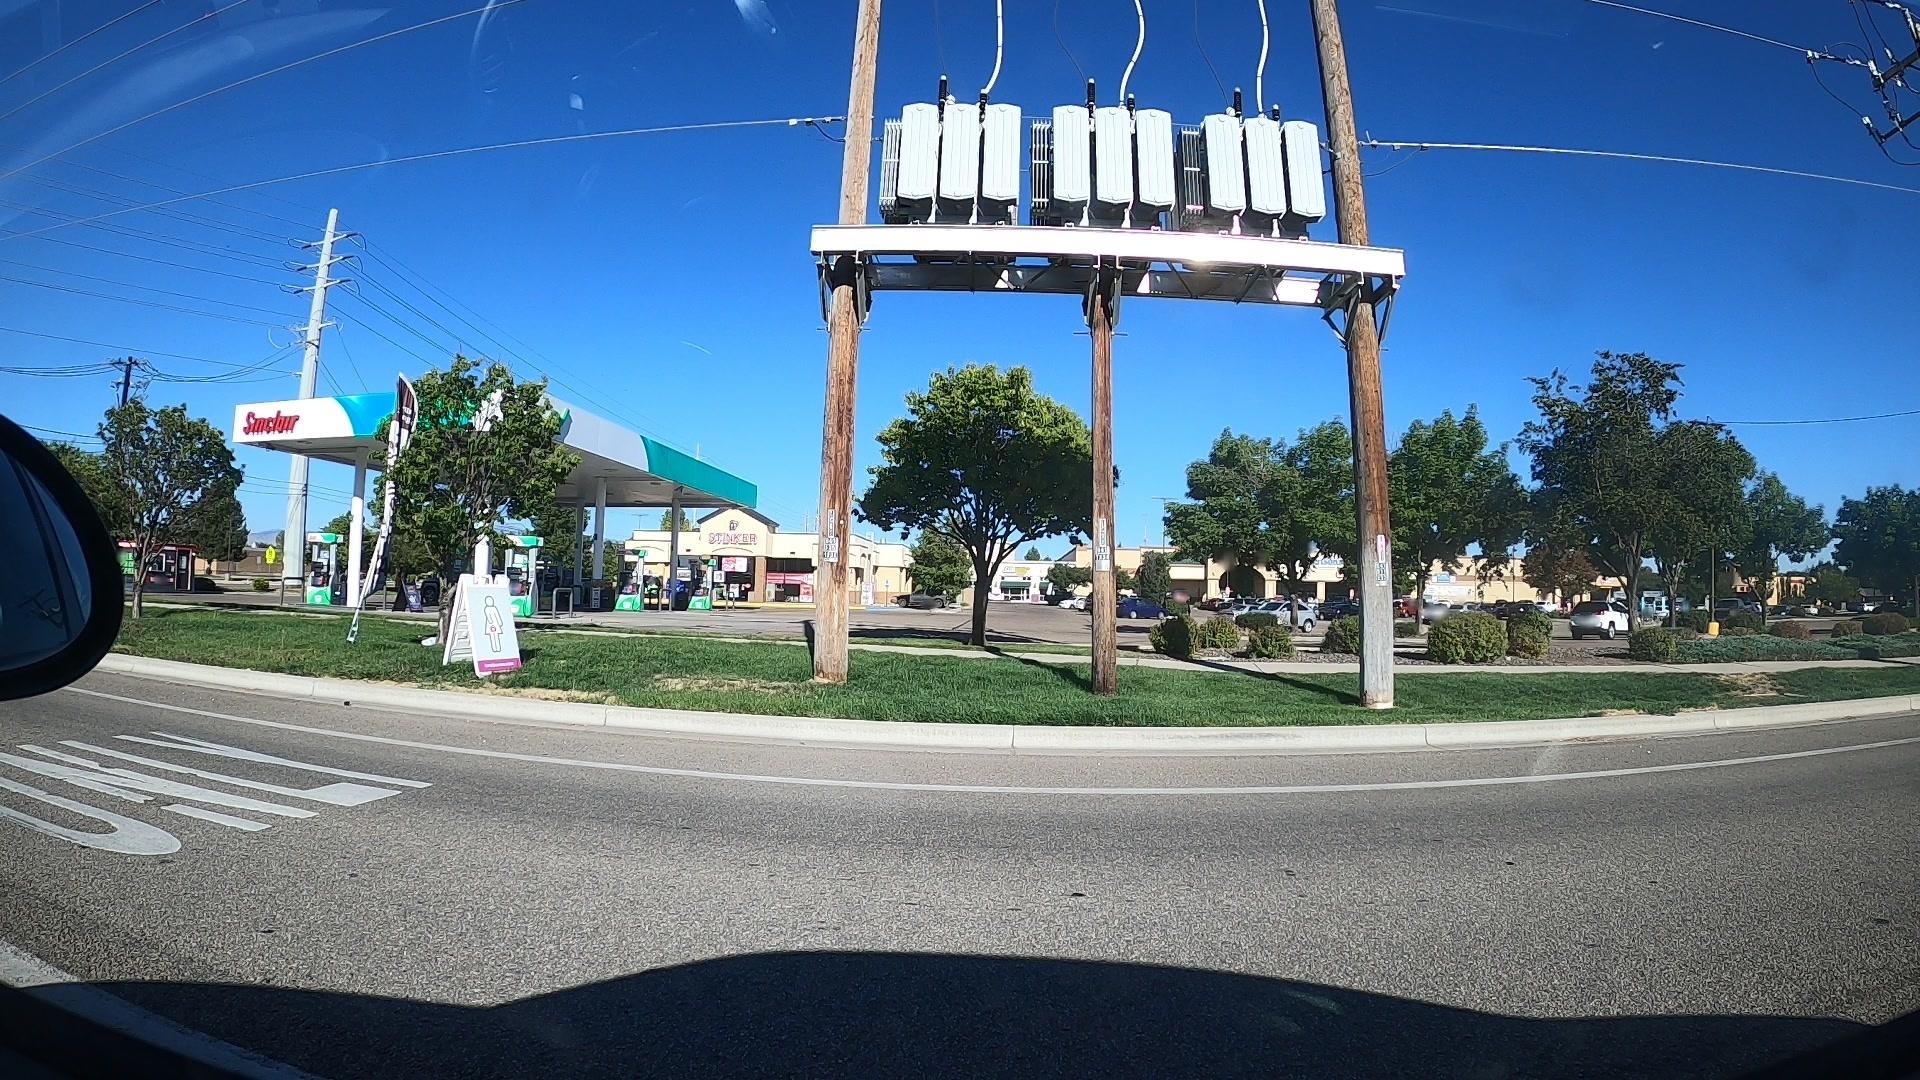
Feature: EV Charger
City: Boise
State: Idaho
Country: United States